Dua Lipa

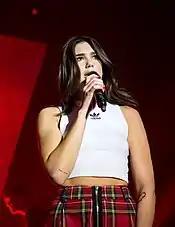

In January 2018, Lipa received nominations in five categories at the Brit Awards, more nominations than any other artist that year. She was nominated for MasterCard British Album of the Year for "Dua Lipa", British Single of the Year and British Video of the Year for "New Rules", British Female Solo Artist, and British Breakthrough Act winning the latter two. This was the first time that a female artist had received five nominations.